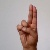
The image shows a hand gesture representing the letter 'U' in Indian Sign Language.